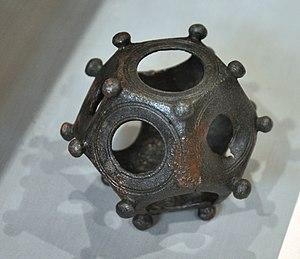
Dodécaèdre perlé, époque romaine, alliage cuivreux. Musée des beaux-arts et d'archéologie de Vienne.